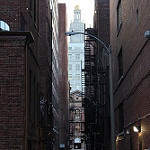
Label: buildings